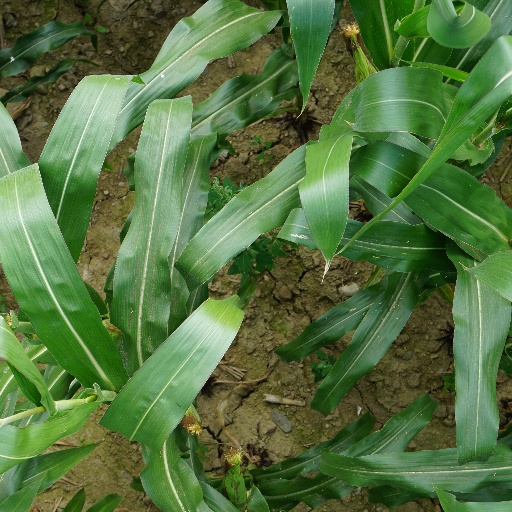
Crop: maize; corn